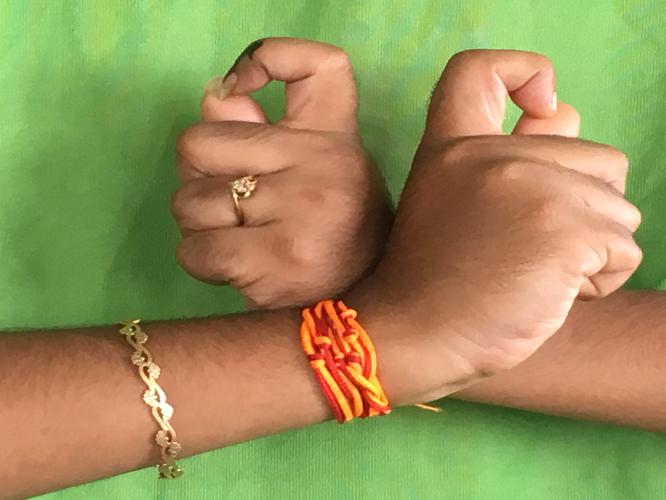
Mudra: Berunda
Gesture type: double_hand